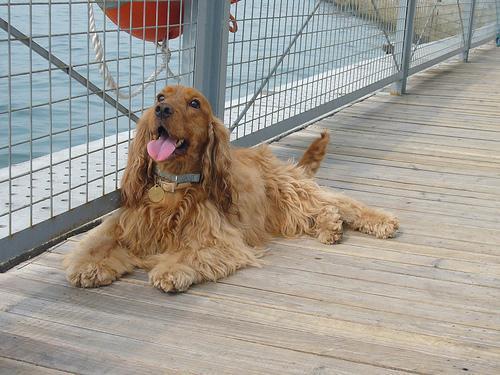
english cocker spaniel